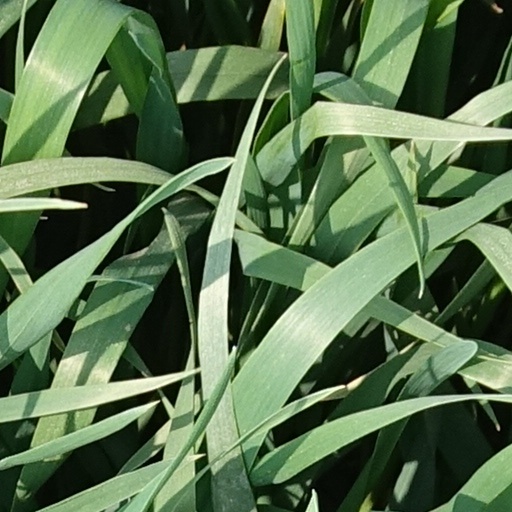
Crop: wheat